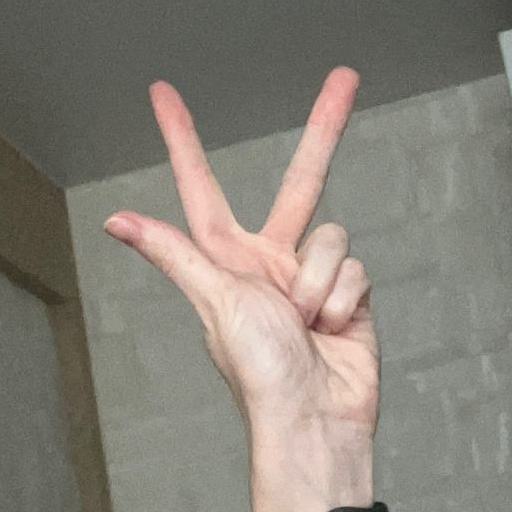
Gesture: three2